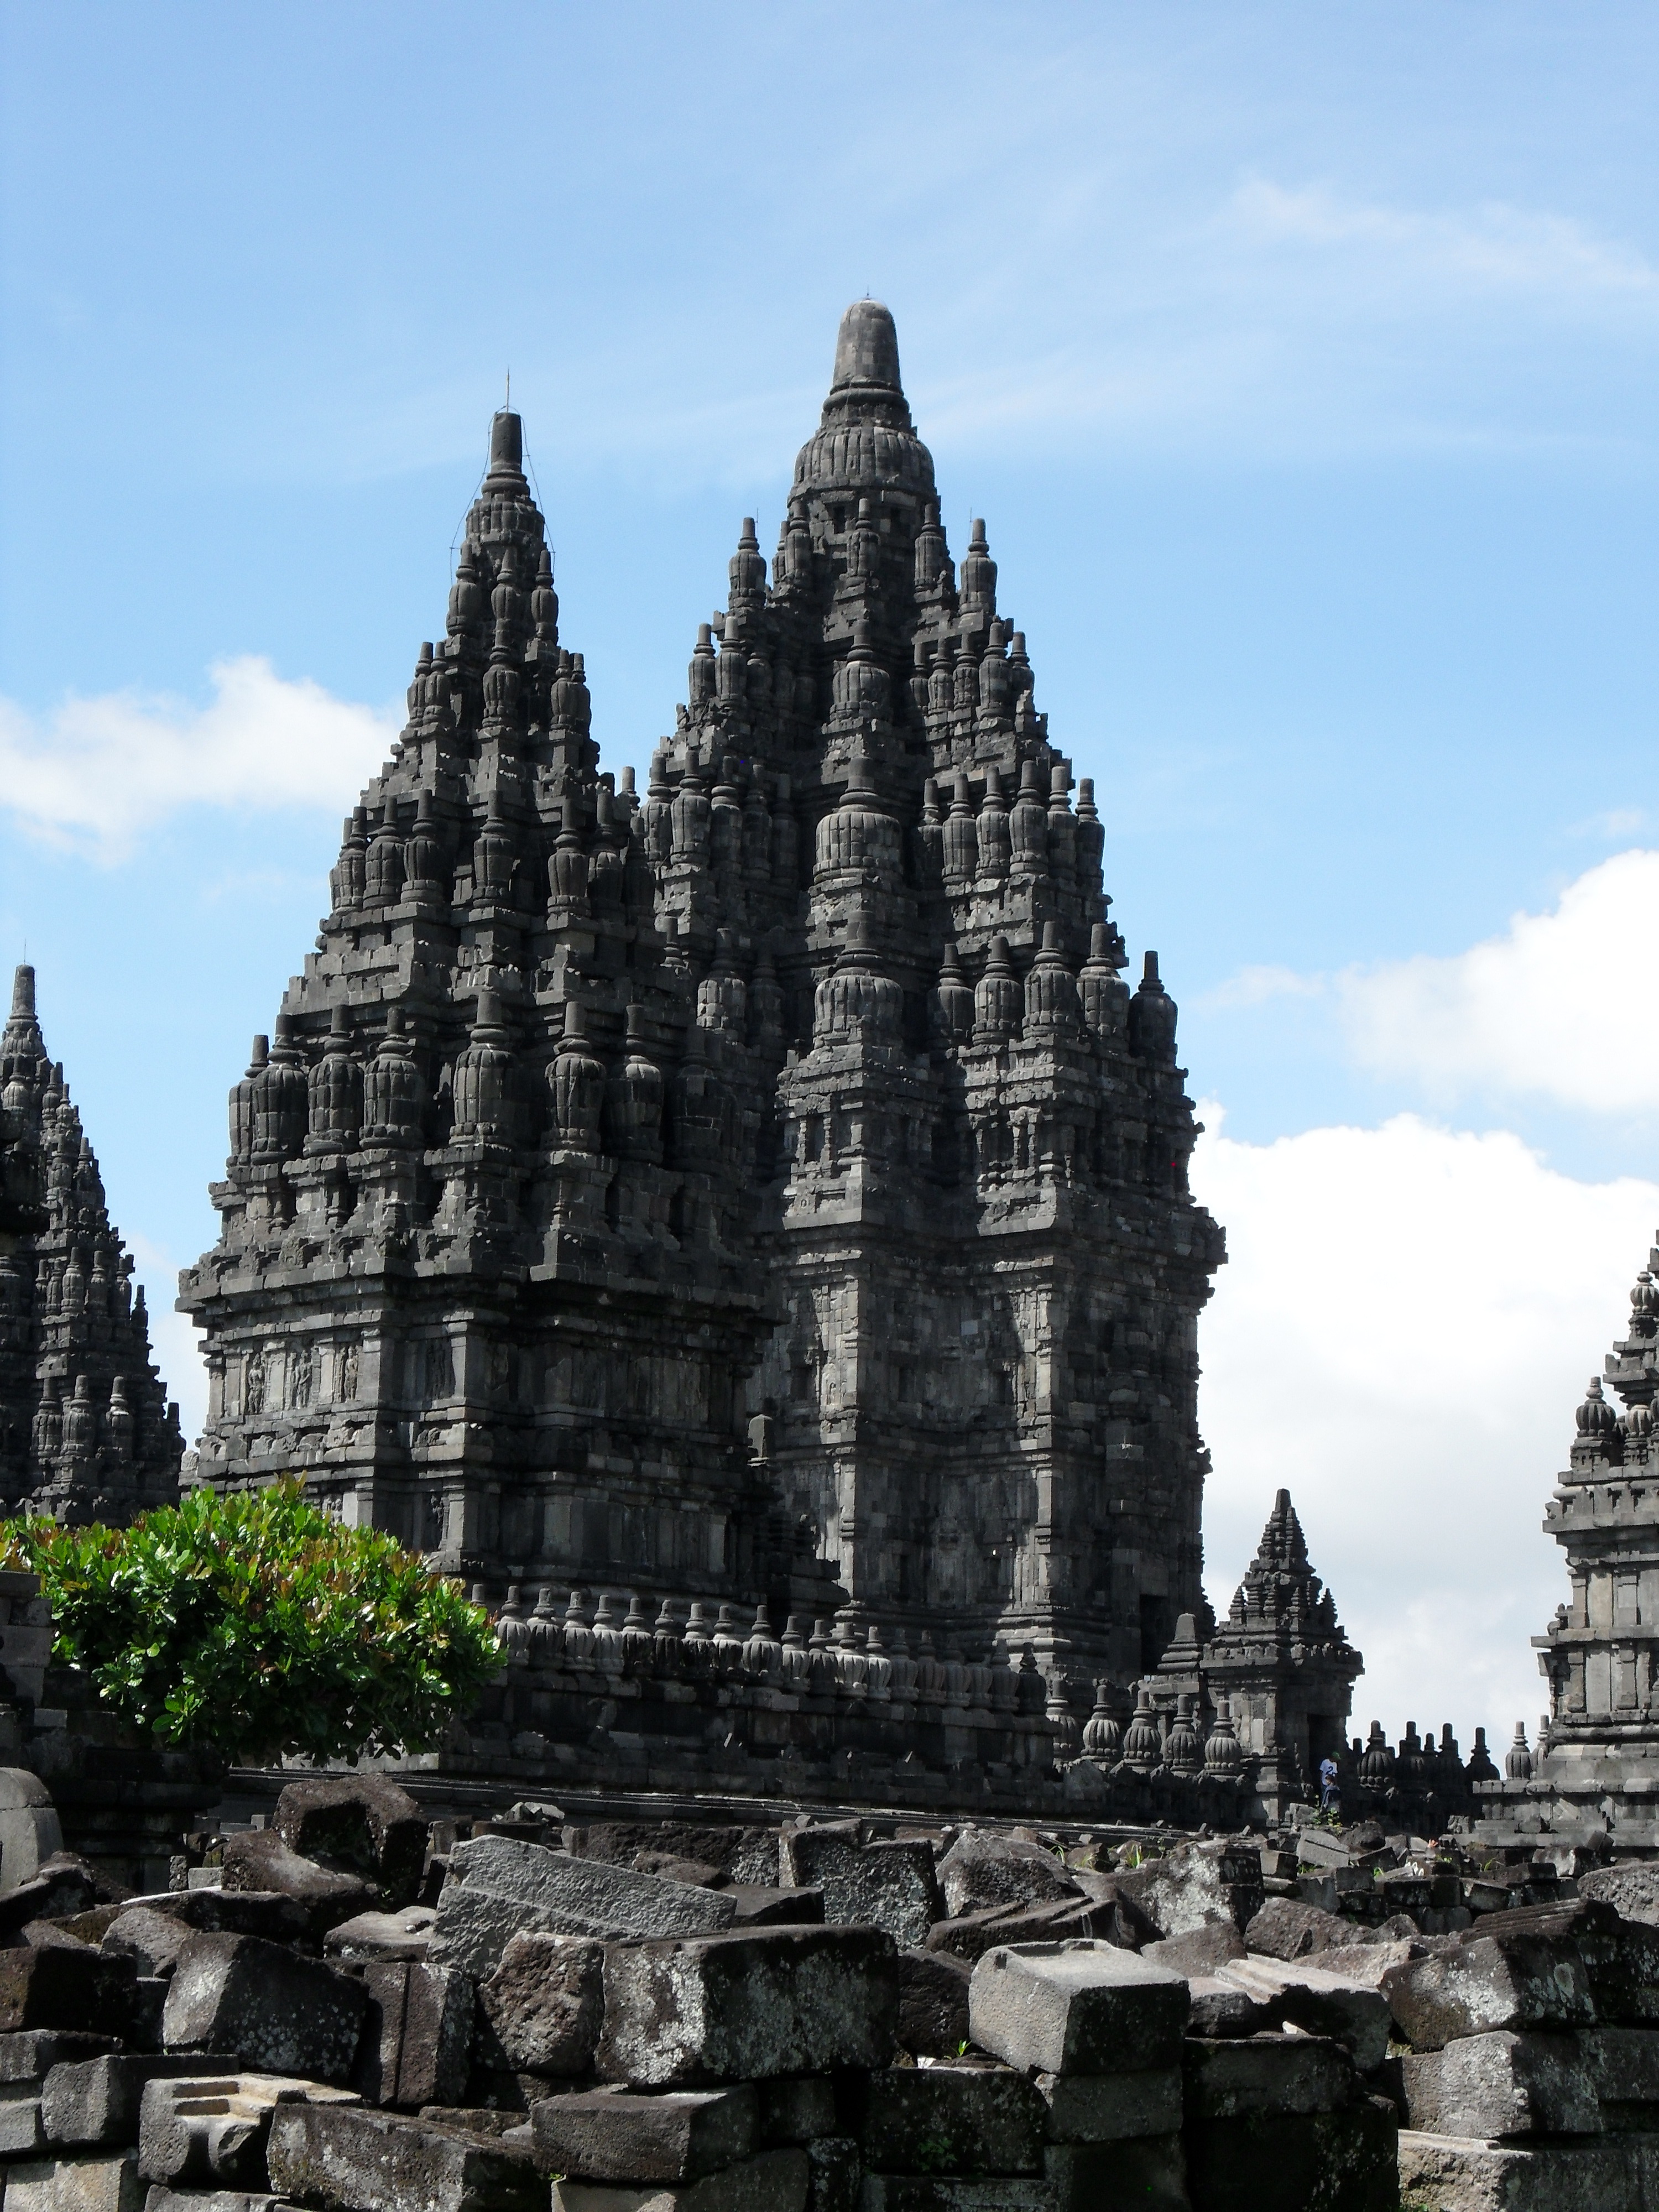
building, landmark, place of worship, world heritage, temple, ruins, monastery, unesco, indonesia, java, pagoda, wat, hinduism, tours, archaeological site, prambanan, unesco world heritage site, hindu temple, historic site, ancient history